Robot & Frank

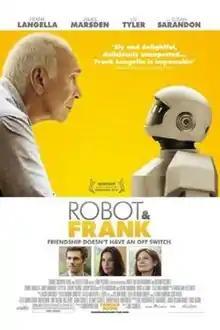
Theatrical release poster

Robot & Frank is a 2012 American science fiction comedy-drama film directed by Jake Schreier (in his directorial debut) from a screenplay by Christopher D. Ford. The film stars Frank Langella, Susan Sarandon, Peter Sarsgaard, James Marsden, and Liv Tyler.